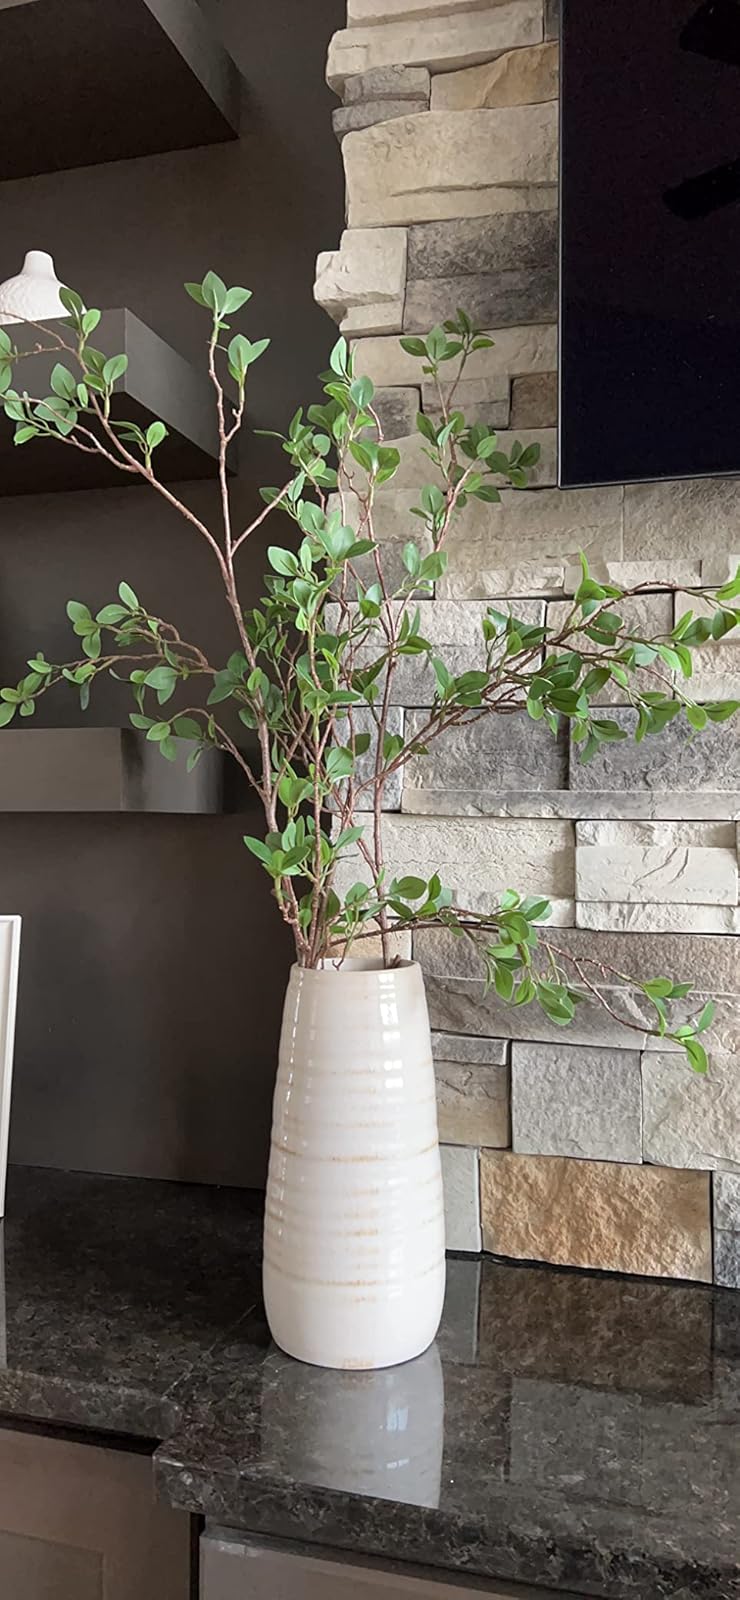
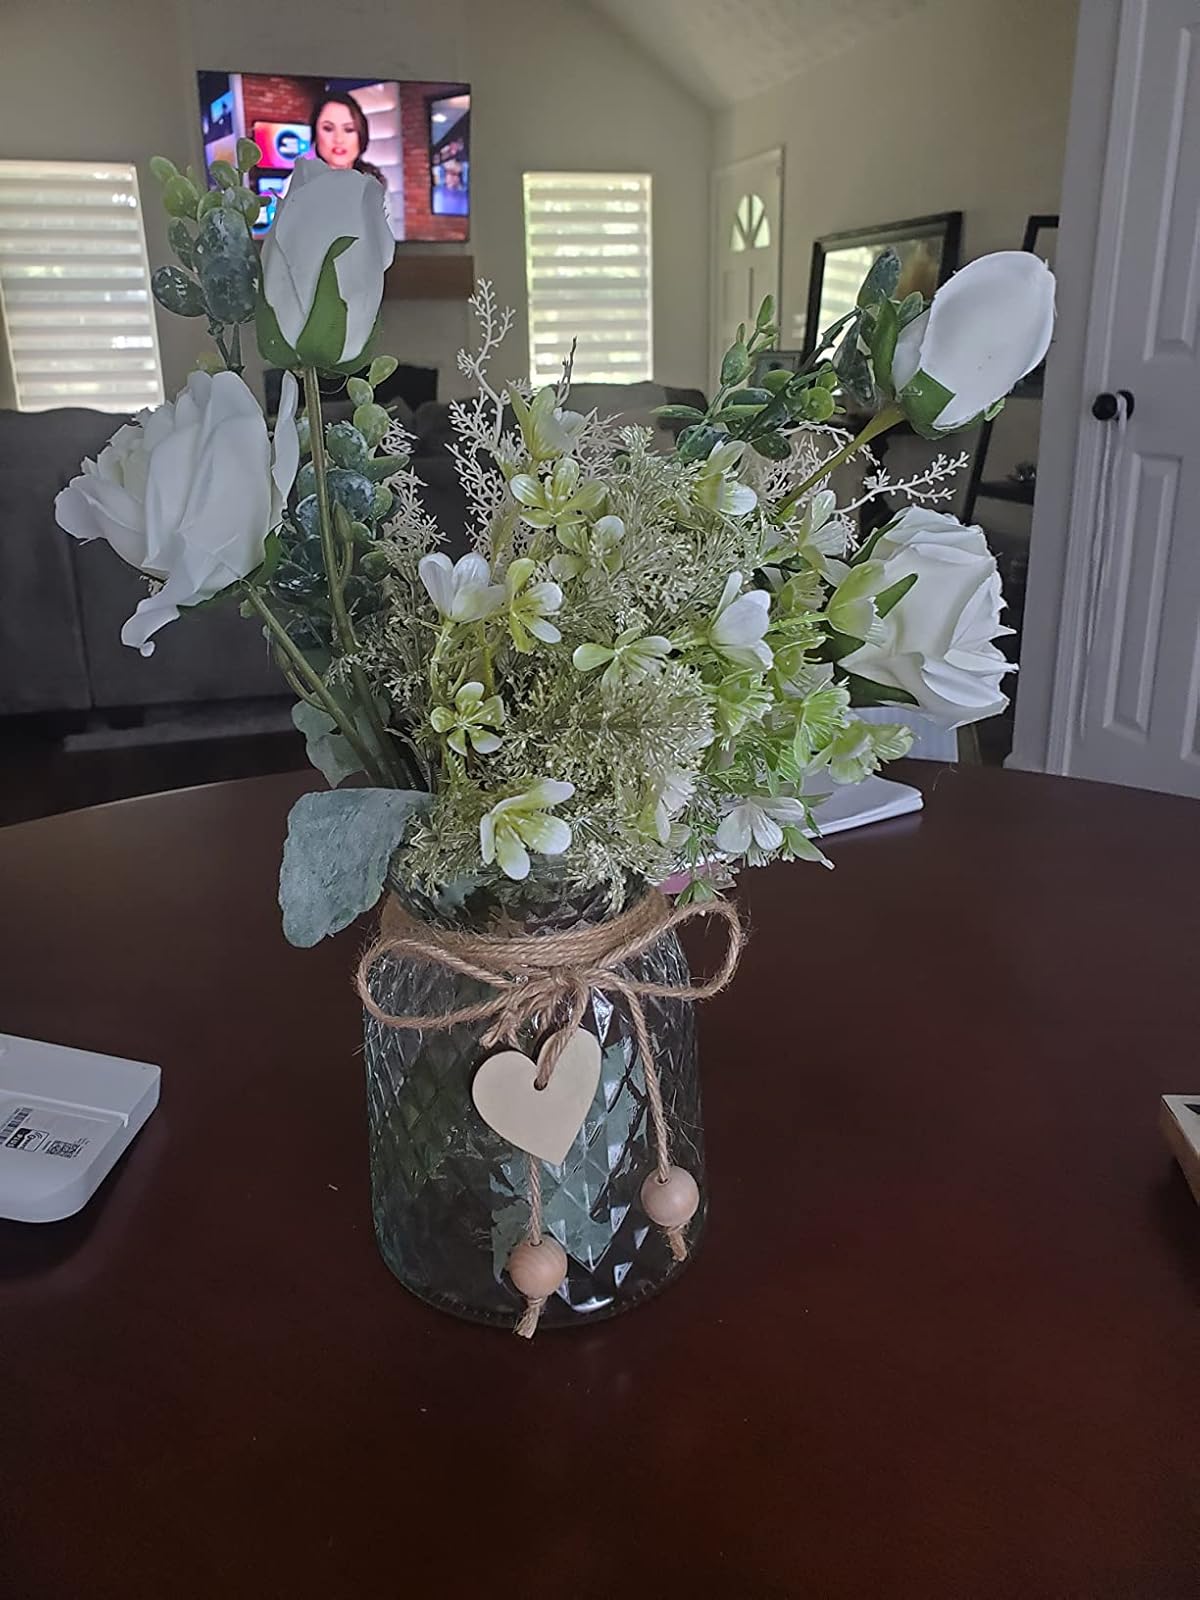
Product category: vase
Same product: no